Henry Lawrence (Indian Army officer)

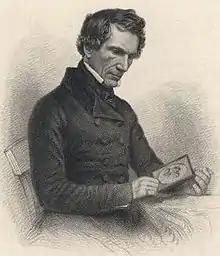
Henry Montgomery Lawrence, engraving after unknown photographer. NPG D5026

In 1833 he was appointed an assistant to the Revenue Survey of India by Lord William Bentinck based at Gorakhpur. He was tasked with mapping out and marking the boundaries of villages and fields in certain large districts, classifying them in accordance with the quality of soil and extent of holdings and to investigate and record the rights of claimants. He soon perceived the urgent need for more canals, and more and better roads, urging that "the farmer, the soldier, the policeman, the traveller, the merchant, all want more roads. Cut roads in every direction." During his time with the Survey, Lawrence was known for his zeal, discouragement of cheating and at times harsh treatment of bribe taking. In 1837, the secretary to the Board of Revenue remarked to the Lieutenant Governor of the North-West Provinces: